Aegisuchus

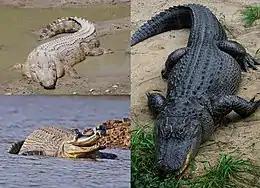
Modern crocodilians form the sister group to "Aegisuchus" and its family.

"Aegisuchus" is known only from a partial braincase and skull roof cataloged as ROM 54530. It is diagnosed by several autapomorphies, or unique features. At the center of the skull table is a raised and rough-surfaced boss on the parietal bone that is shaped like a circle. On either side of this boss are holes called dorsotemporal fenestrae, and the surrounding bone is relatively smooth. The quadrate bone in the temporal region of the skull has a rectangular projection called the adductor tubercle, which served as an attachment for muscles that closed the jaw. At the front of the skull table, projections on the laterosphenoid bones called capitate processes face out to the side. This feature is also seen in the skulls of living gharials, but evolved independently in each group. Also on the front surface are two holes of the dorsotemporal fenestrae, which pass through the skull and open at the skull table. On the front surface, a ridge of bone or torus makes up the lateral edge of each hole. The back of the skull is wide, with large projections on the exoccipital bones that would have anchored large epaxial muscles in the top part of the neck.